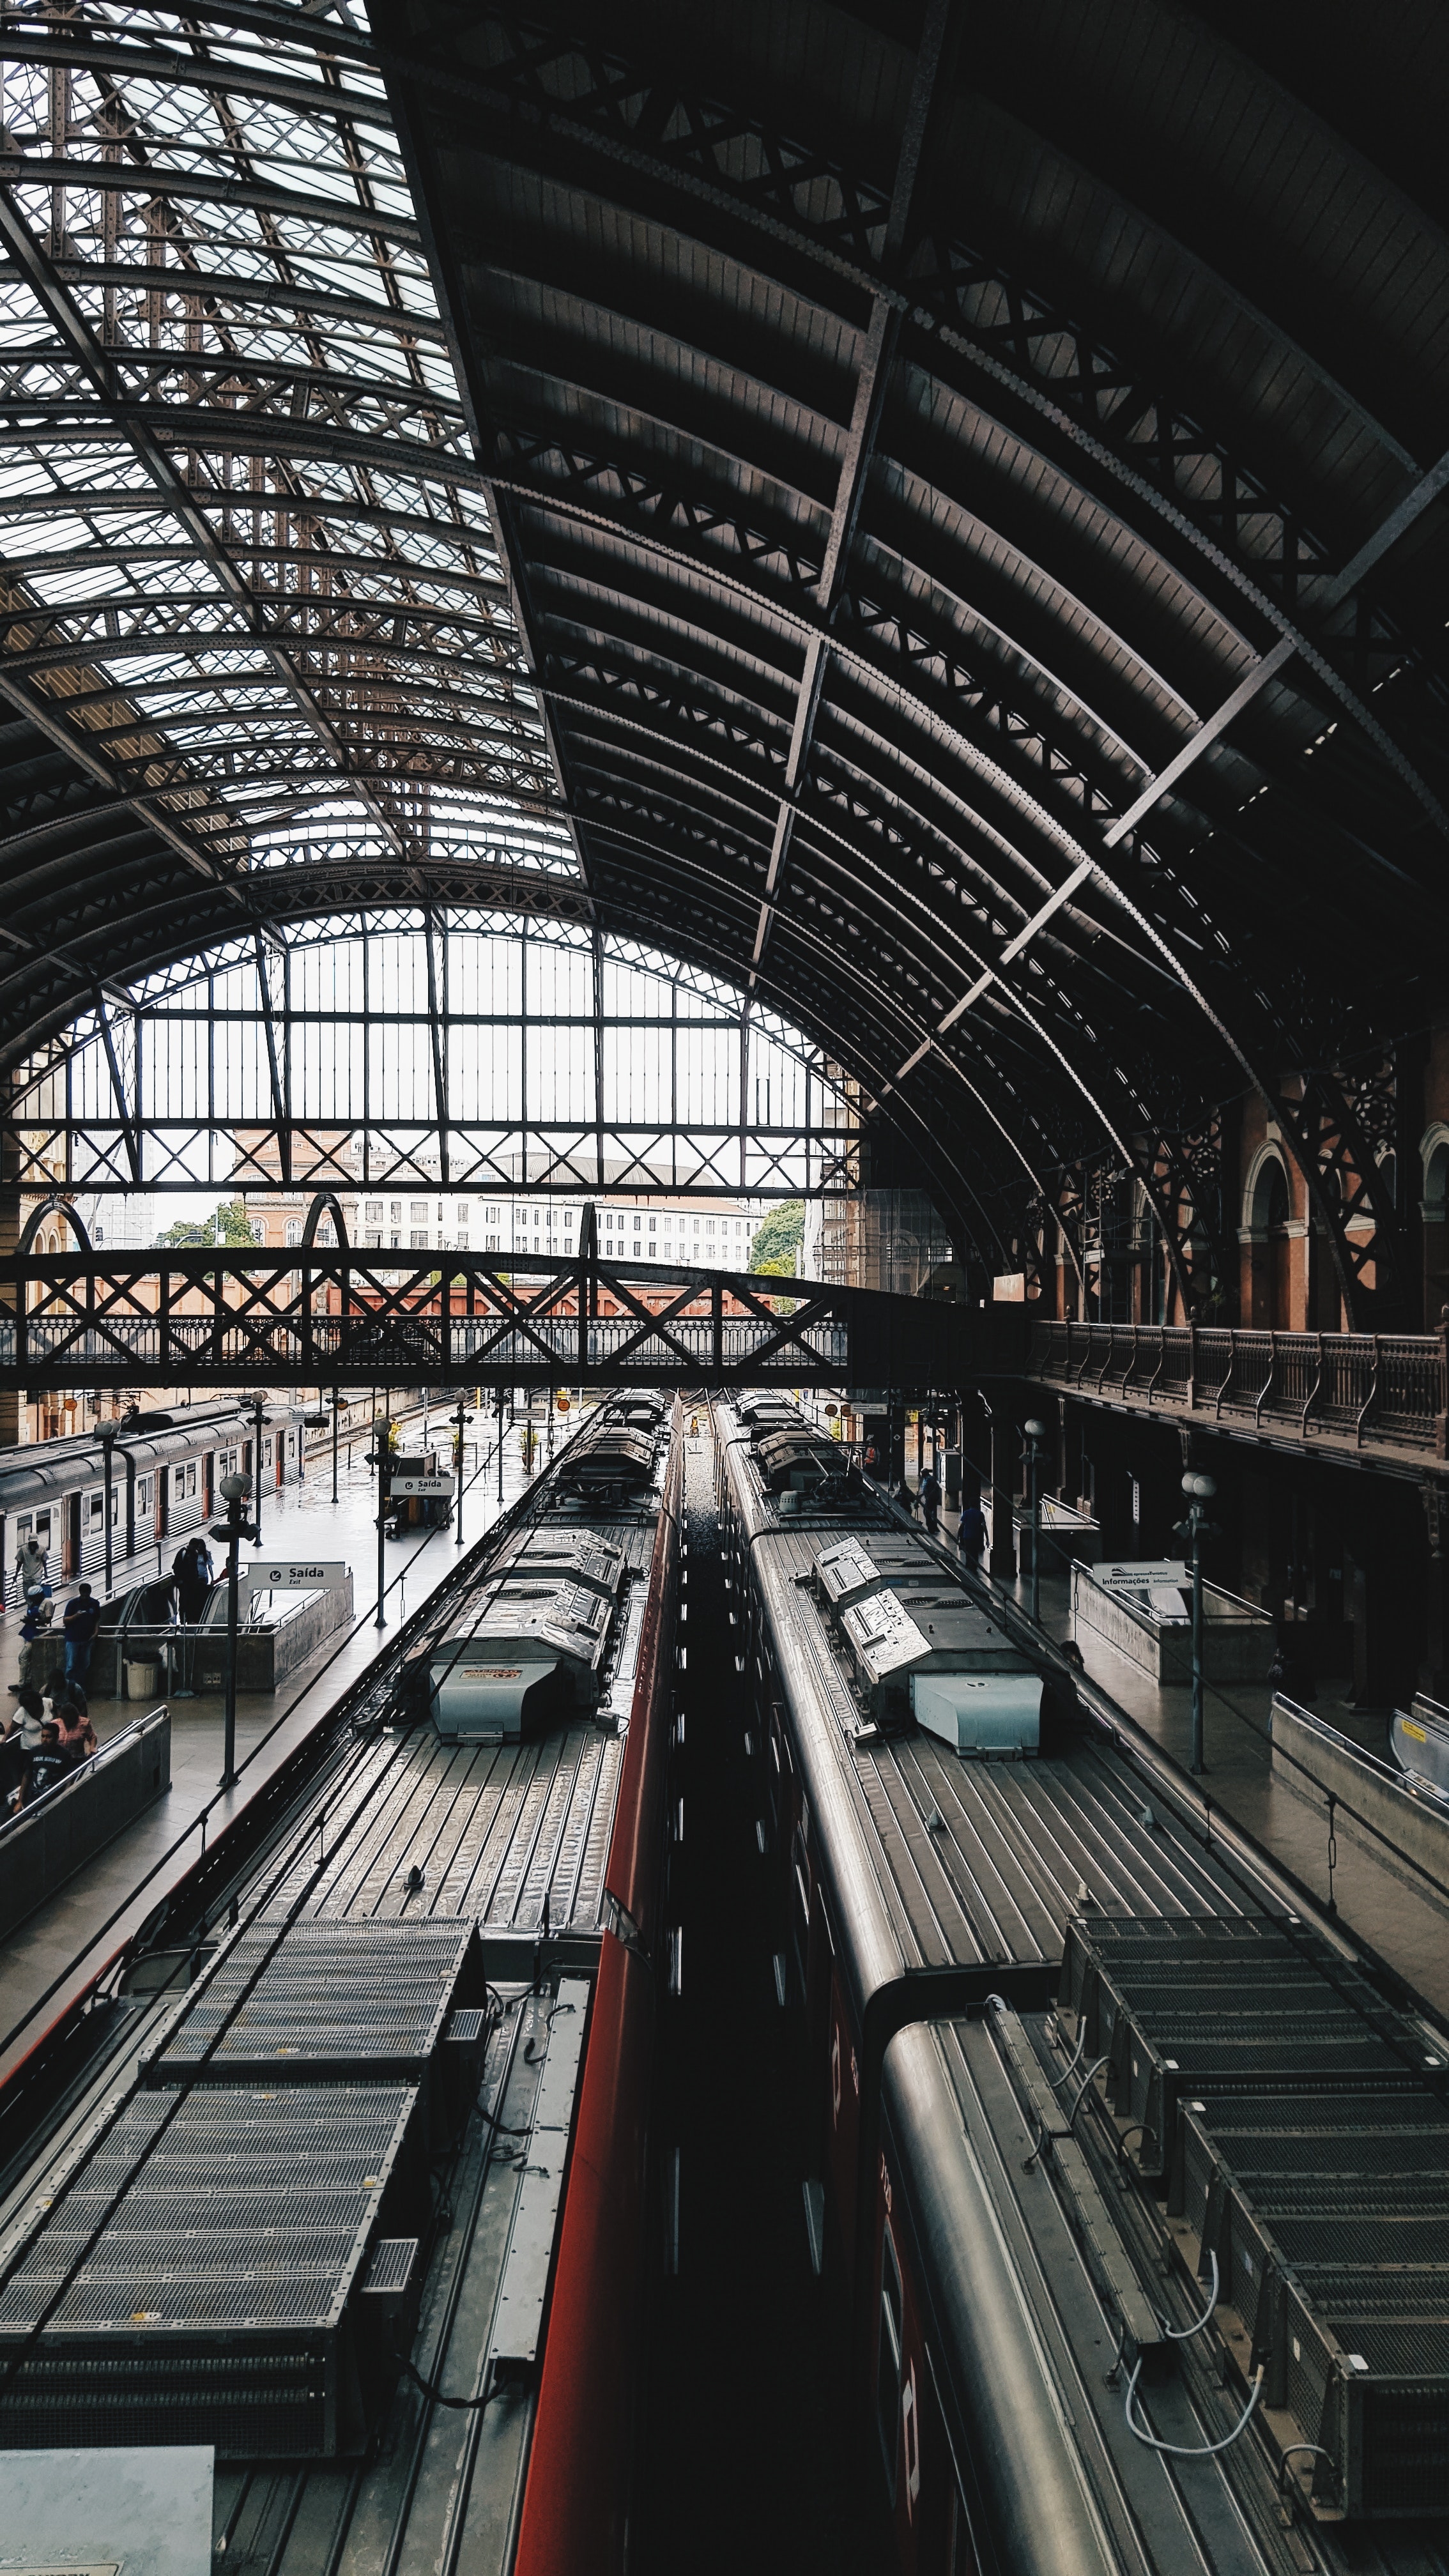
train station, transport, building, architecture, iron, urban area, railway, vehicle, metropolitan area, track, metal, steel, metro station, train, city, public transport